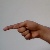
The image shows a hand gesture representing the letter 'G' in Indian Sign Language.